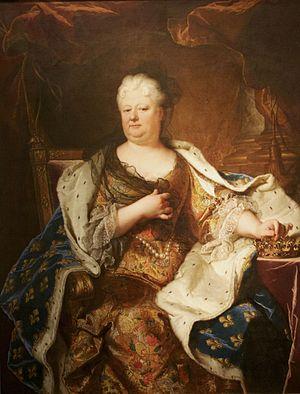
Philippe de France, fils de France, duc d'Anjou à sa naissance puis duc d'Orléans en 1660, appelé aussi Philippe d’Orléans, né le 21 septembre 1640 à Saint-Germain-en-Laye et mort le 9 juin 1701 au château de Saint-Cloud, est un prince de la famille royale française, fils de Louis XIII et d’Anne d’Autriche, et frère cadet de Louis XIV. Titré duc d'Anjou à sa naissance, il est connu sous son titre de duc d’Orléans à partir de la mort de son oncle Gaston de France en 1660 mais aussi sous l'appellation de « Monsieur », réservée au frère puîné du roi.